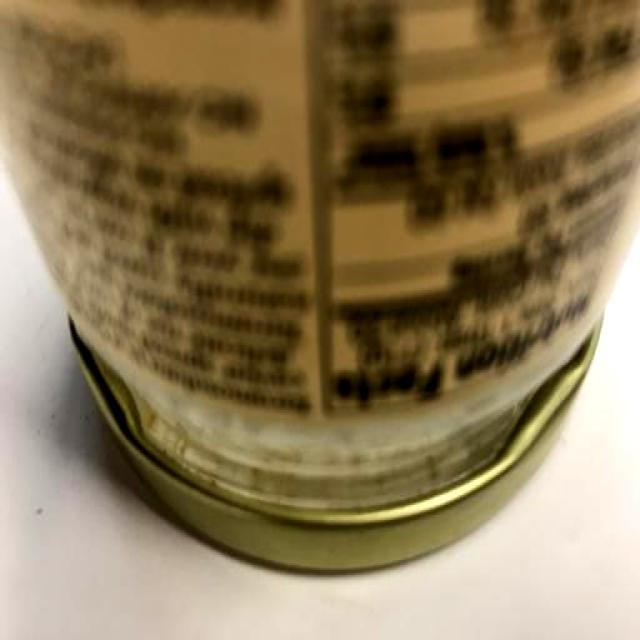
Label: Metal